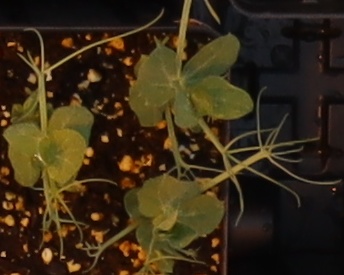
Label: Field Pea